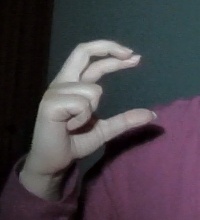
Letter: thal